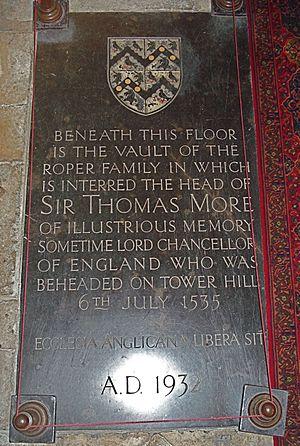
Thomas More, latinisé en Thomas Morus, est un chanoine, juriste, historien, philosophe, humaniste, théologien et homme politique anglais. Grand ami d'Érasme, érudit, philanthrope, il participe pleinement au renouveau de la pensée qui caractérise cette époque, ainsi qu'à l'humanisme, dont il est l'un des représentants anglais.